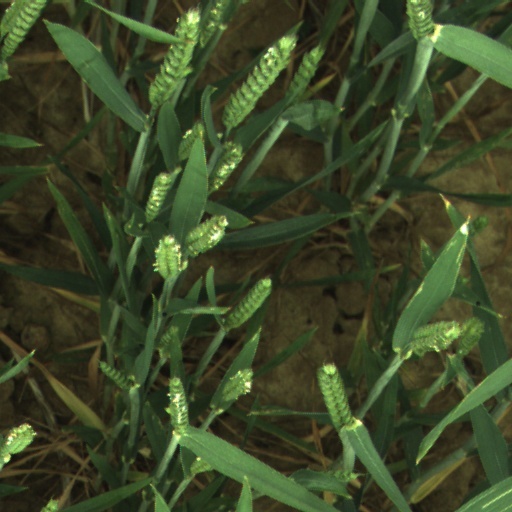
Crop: wheat